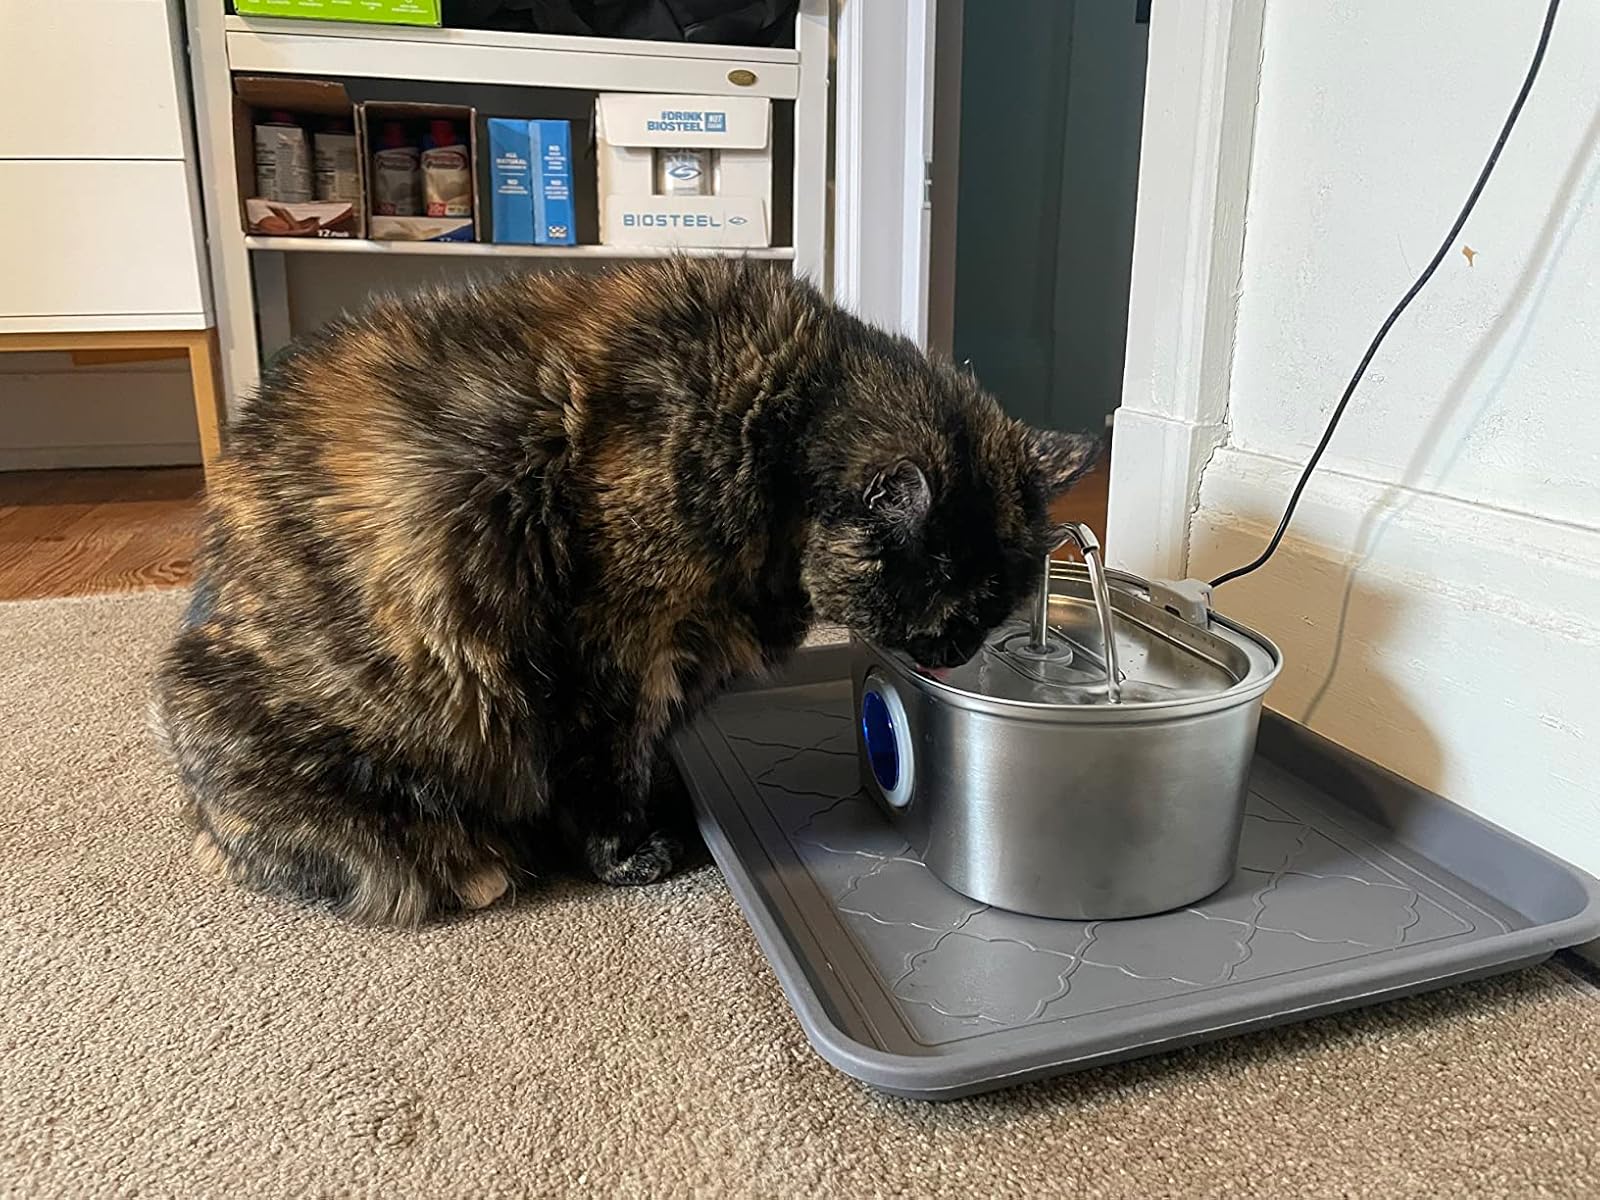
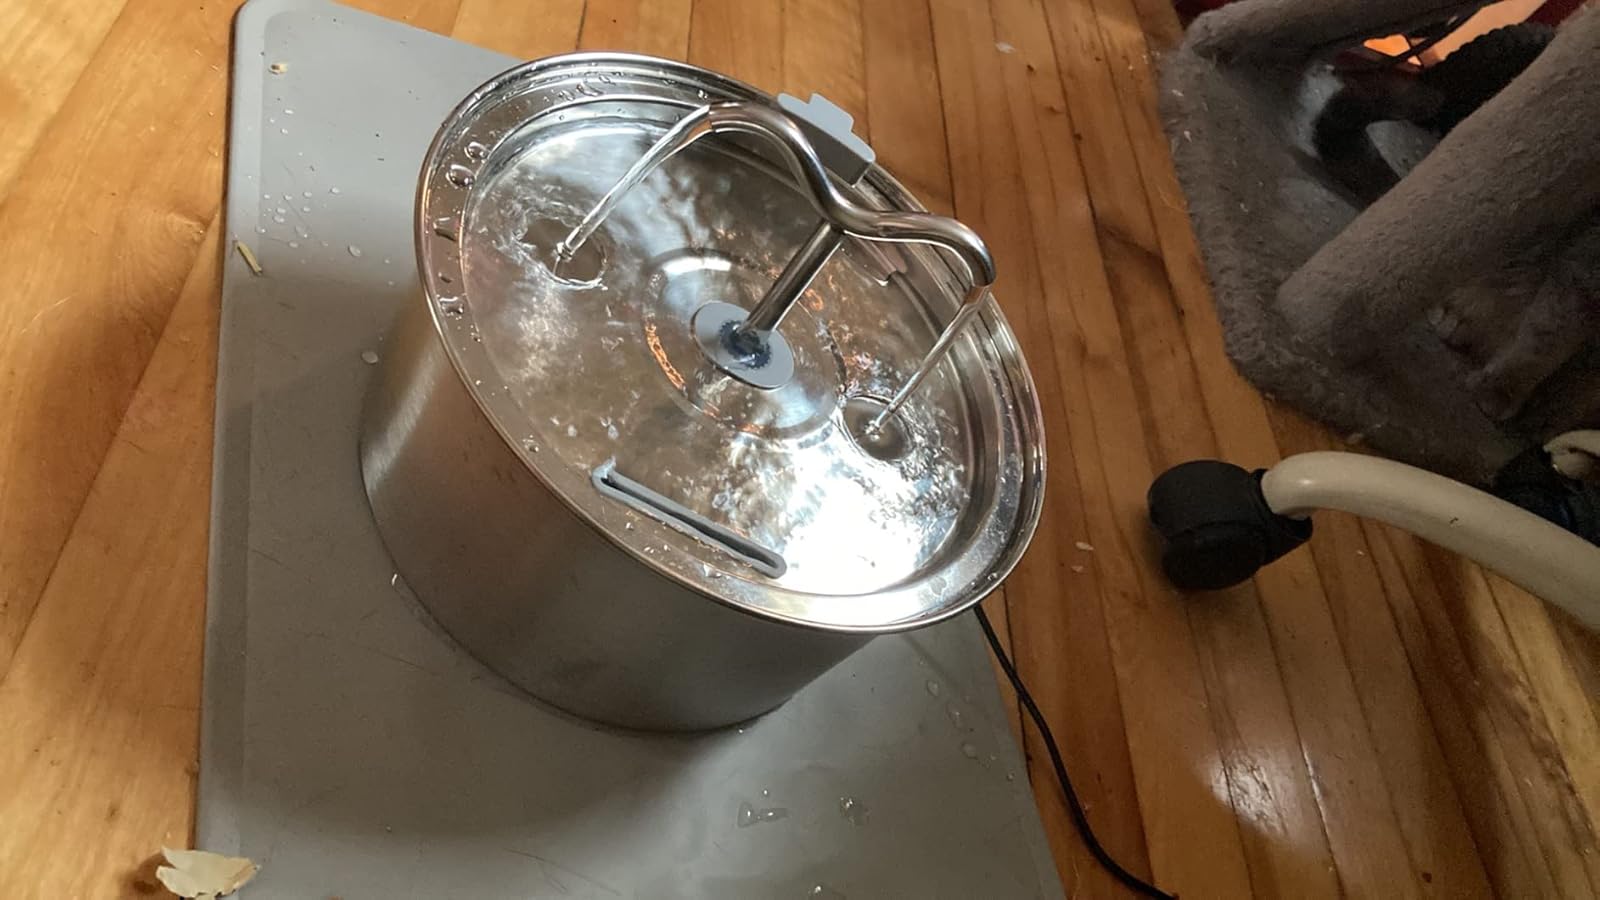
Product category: items_bowl
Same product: no